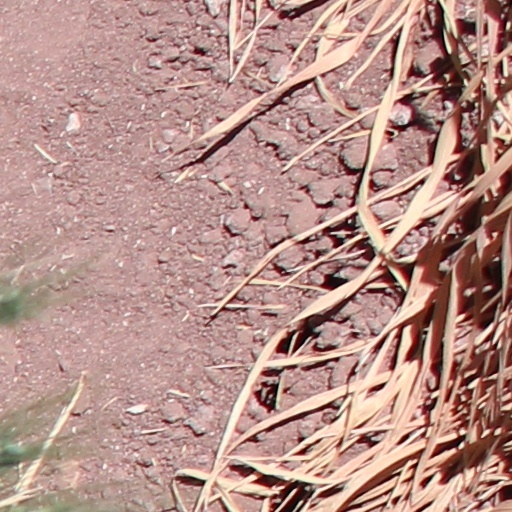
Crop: wheat